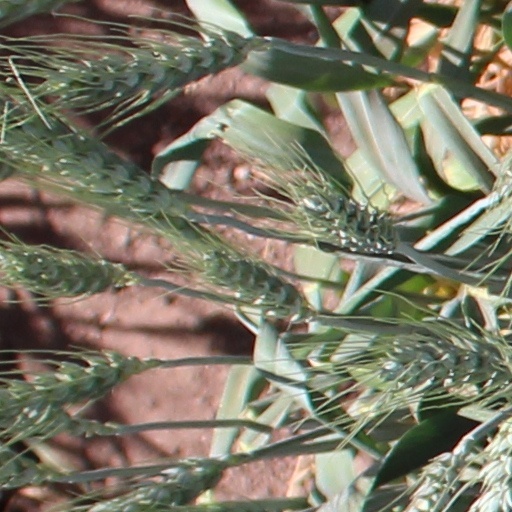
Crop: wheat